Spiritualism (beliefs)

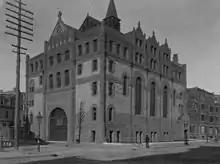
First Spiritual Temple, Boston, Massachusetts, albumen print,

Spiritualism is a metaphysical belief that the world is made up of at least two fundamental substances, matter and spirit. This very broad metaphysical distinction is further developed into many and various forms by the inclusion of details about what spiritual entities exist such as a soul, the afterlife, spirits of the dead, deities and mediums; as well as details about the nature of the relationship between spirit and matter. It may also refer to the philosophy, doctrine, or religion pertaining to a spiritual aspect of existence.